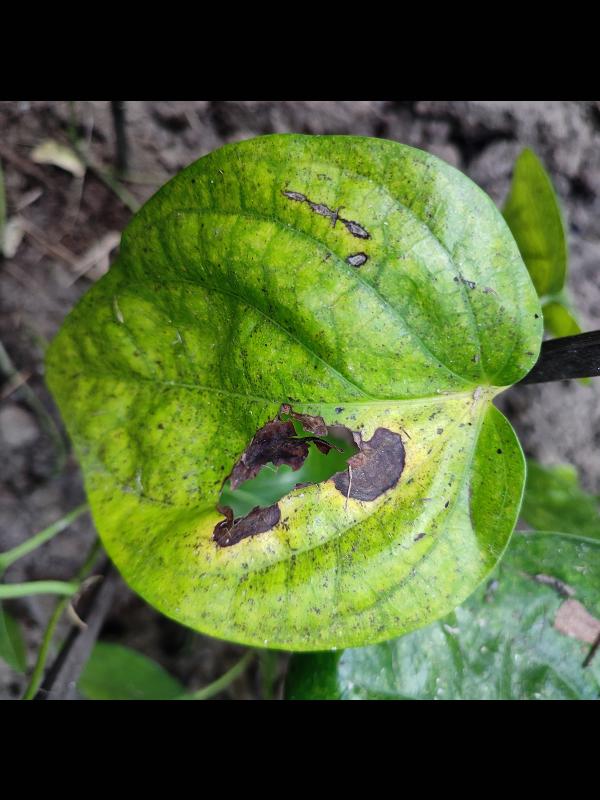
Label: Bacterial_Leaf_Disease